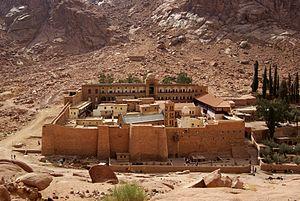
Le vicariat apostolique de Port-Saïd, auparavant vicariat apostolique du canal de Suez, est une ancienne juridiction de l'Église catholique romaine entre 1926 et 1987 située principalement en Égypte.
L'archidiocèse du Sinaï, de Pharan et de Raïthou ou Église orthodoxe du Mont Sinaï est une juridiction autonome de l'Église orthodoxe liée canoniquement au Patriarcat de Jérusalem. Le chef de l'Église porte le titre d'Higoumène du Monastère Sainte-Catherine, Archevêque du Sinaï, de Pharan et de Raïthou, avec résidence au Caire en Égypte.
Le monastère Sainte-Catherine du Sinaï, appelé aussi monastère de la Transfiguration, est un important monastère orthodoxe situé sur les pentes du mont Sainte-Catherine, dans le Sud de la péninsule du Sinaï, en Égypte. Situé à 1 570 m d'altitude, c'est l'un des plus anciens monastères au monde encore en activité. Son terrain constitue l'archevêché orthodoxe du Sinaï, lié canoniquement au Patriarcat de Jérusalem.
La géographie de l'Égypte est principalement marquée par un climat désertique régnant sur son territoire situé en Afrique et en Asie de l'Ouest.
Un monastère est un ensemble de bâtiments où vit une communauté religieuse de moines ou de moniales. Il en existe dans les religions chrétiennes et bouddhiste.
L'Ashtiname ou Achtinamé est une charte qui aurait été conclue en 625 entre Mahomet et les moines chrétiens du monastère Sainte-Catherine du Sinaï en Égypte et déposée dans leur monastère. Ce serait un Firman attribué à Mahomet, appelé aussi « Pacte du prophète Mahomet avec les moines du mont Sinaï ». Son authenticité est incertaine. Plusieurs versions existent, avec des traductions diverses; une version longue a été traduite en latin en 1630. Les documents conservés ou exposés sont considérés comme des faux tardifs postérieurs au IXᵉ siècle.
L’Église orthodoxe aussi connue sous le nom d'Église des sept conciles ou encore Communion orthodoxe ou Église orthodoxe orientale, est, avec environ 260 millions de baptisés dans le monde, la troisième plus grande confession du christianisme, après l'Église catholique et l'ensemble des confessions protestantes.